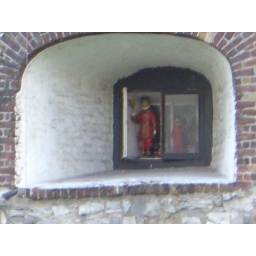
Yeoman Warder (&amp;quot;Beefeater&amp;quot;) doll in castle window